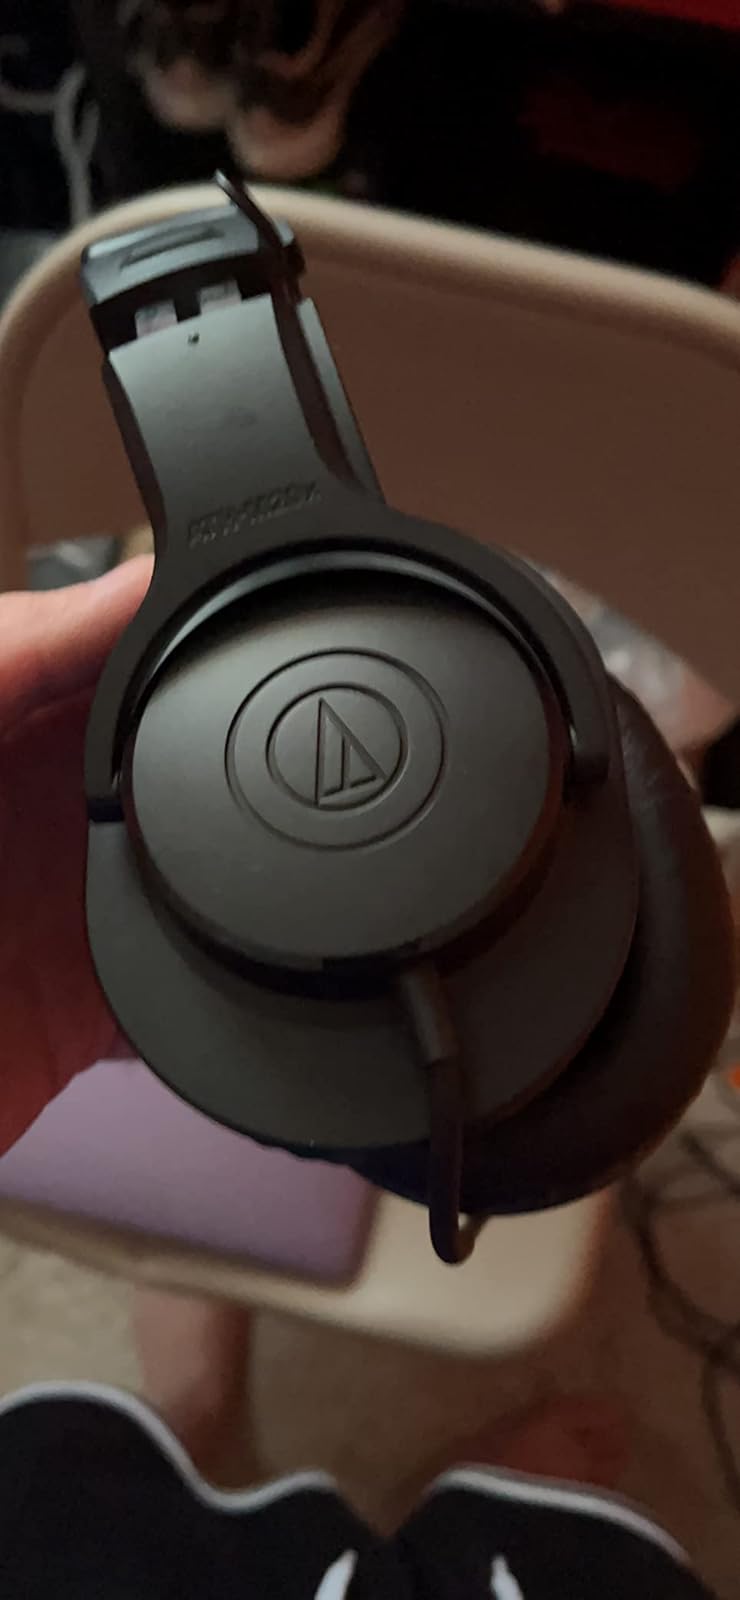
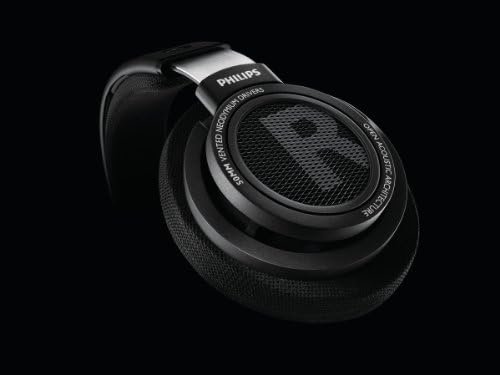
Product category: headphones
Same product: no